Public housing estates in Chai Wan and Siu Sai Wan

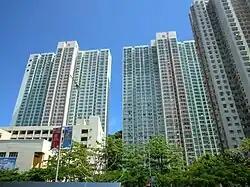
Entire two tower of Chai Wan Estate

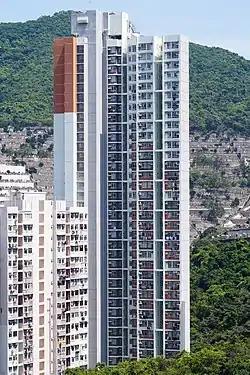
Lin Tsui Estate

Chai Wan Estate is a public estate near Chai Wan Road. It had a total of 27 residential blocks before demolition.